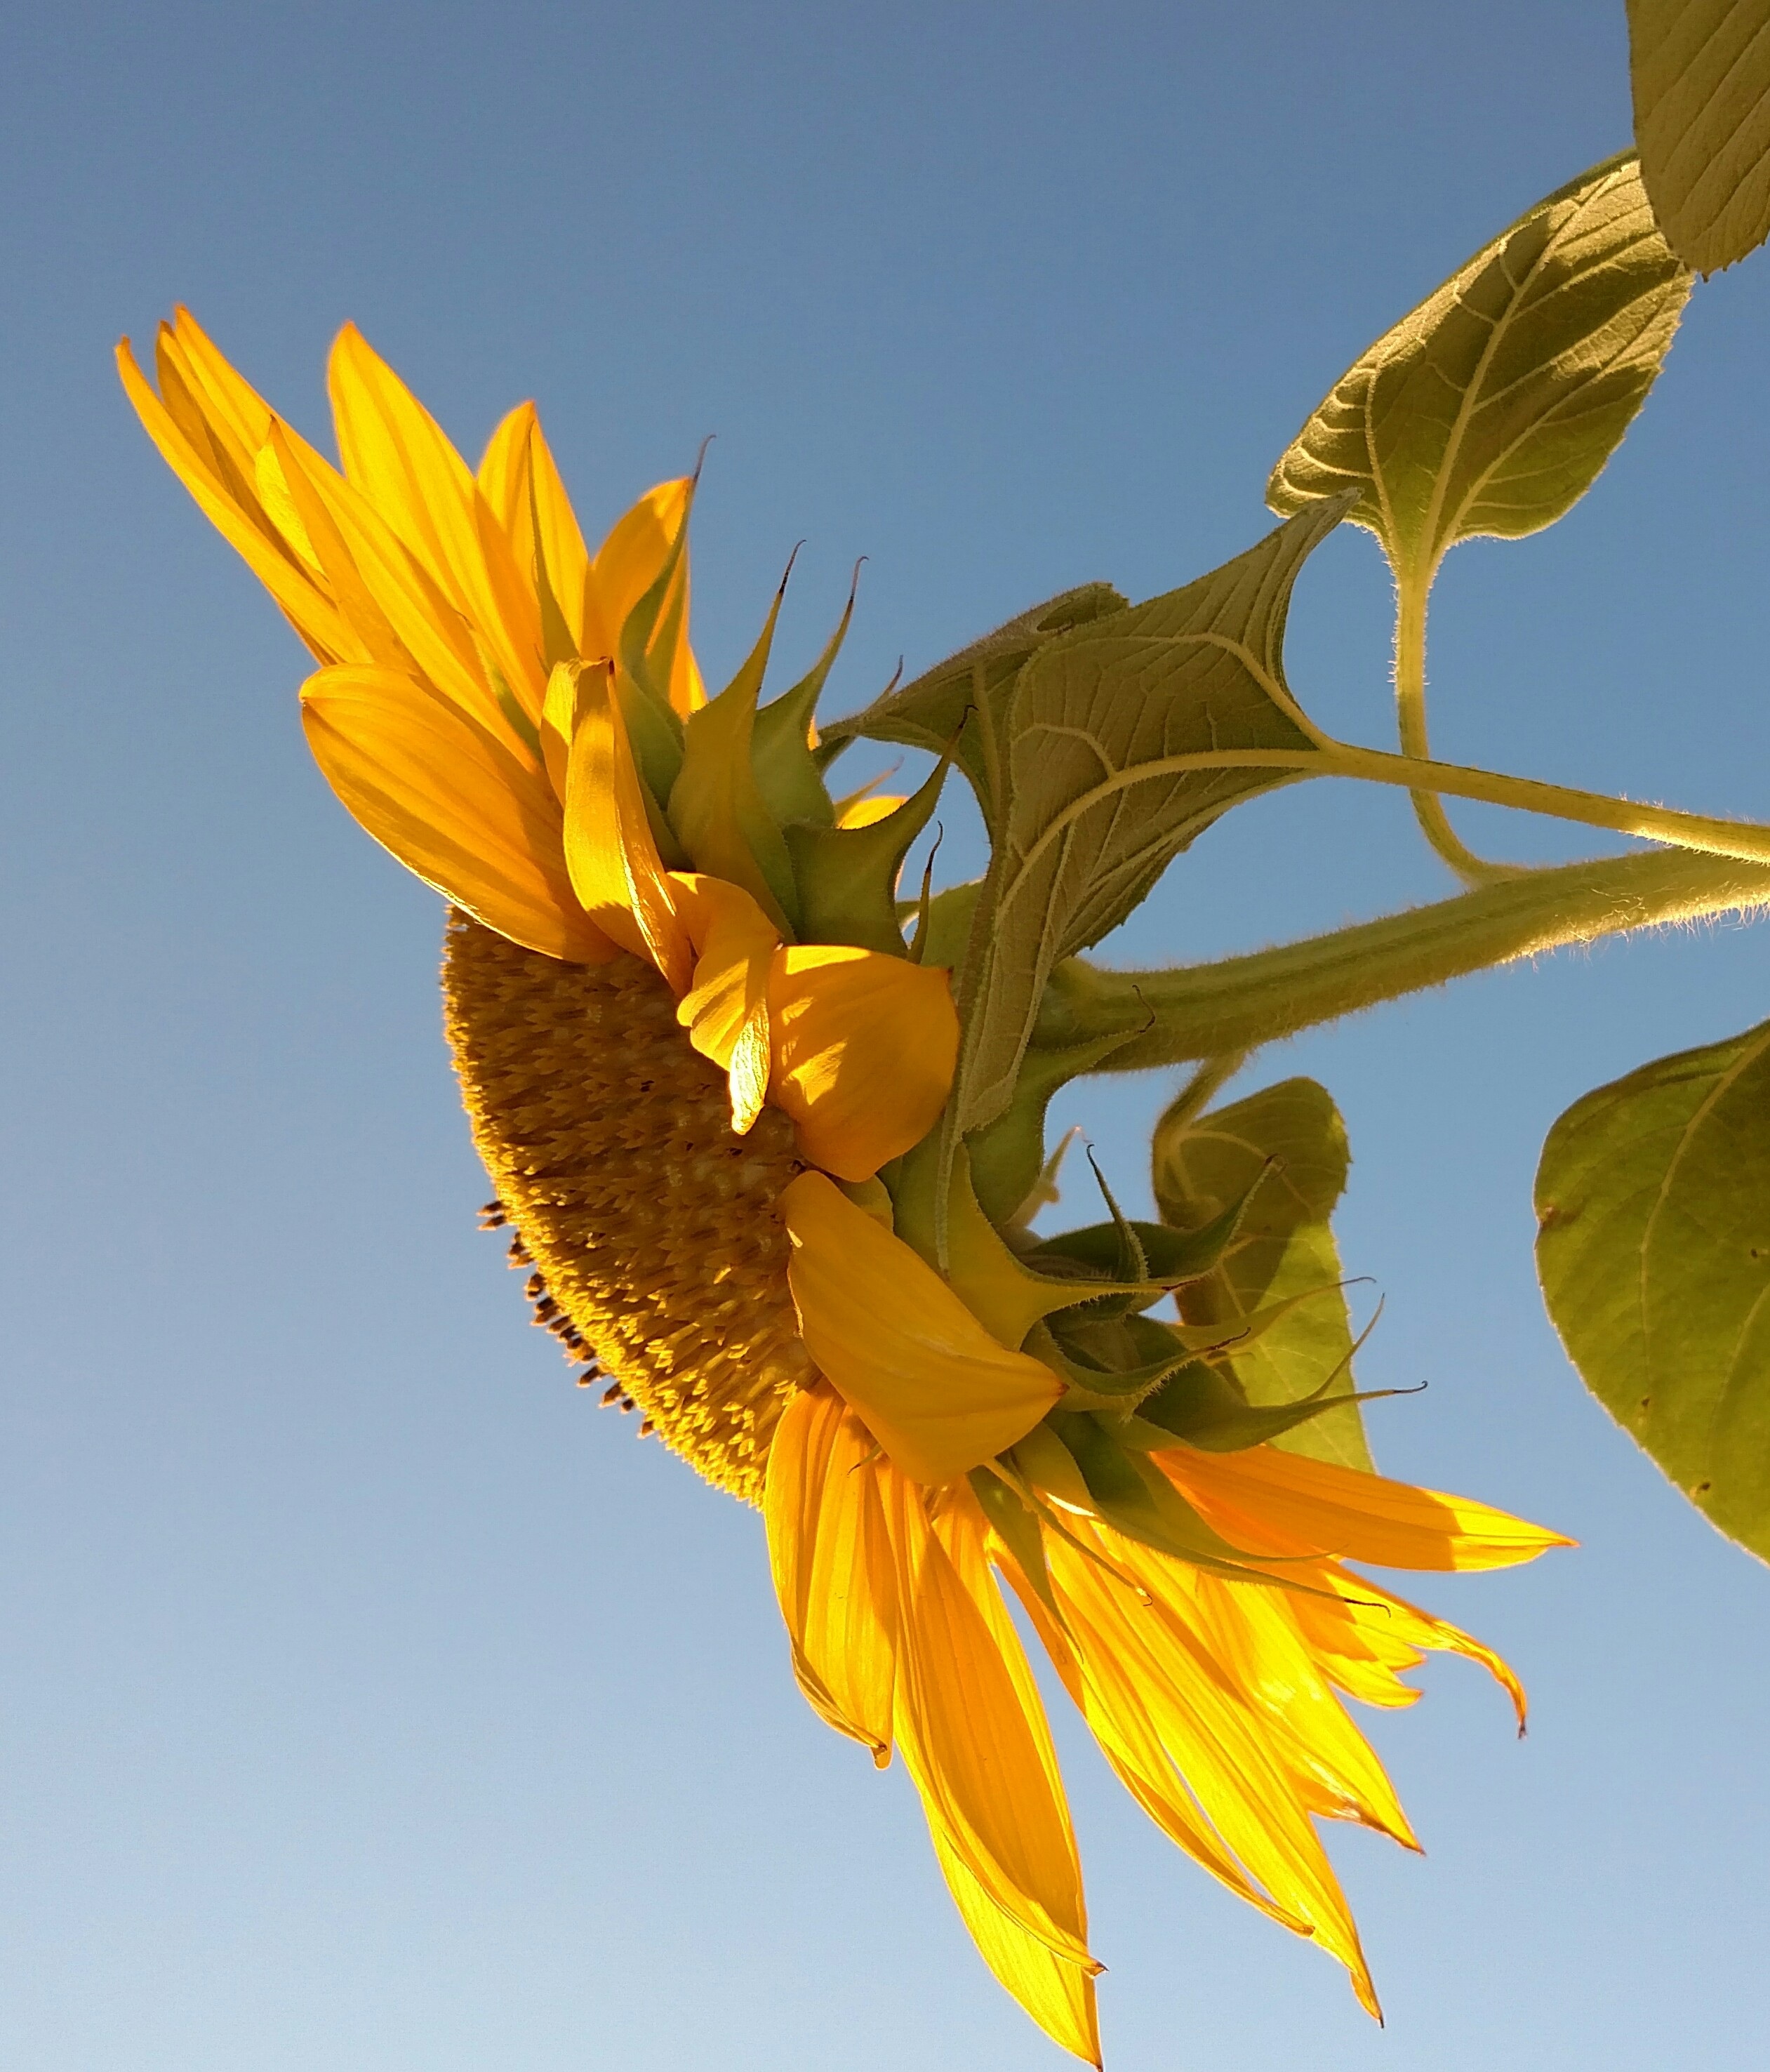
plant, sky, sunlight, leaf, flower, petal, pollen, botany, yellow, flora, sunflower, illustration, sun flower, macro photography, flowering plant, daisy family, plant stem, land plant